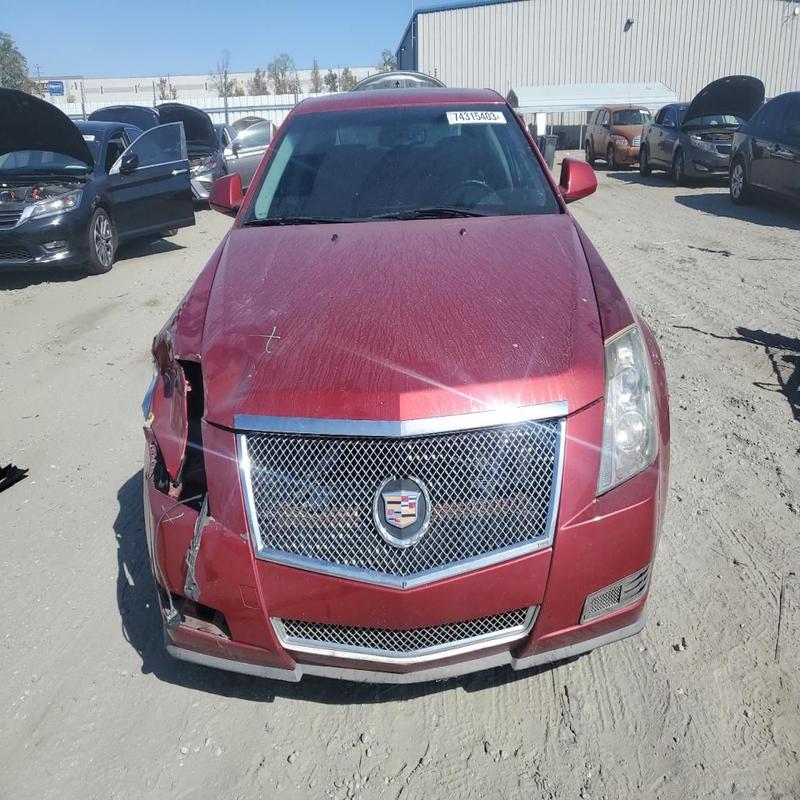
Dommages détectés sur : feu avant droit, capot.
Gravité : majeur